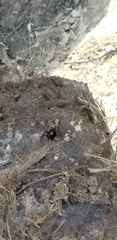
Species: Lactrodectus_hesperus